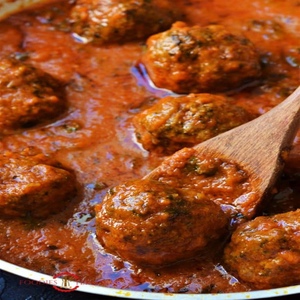
Dish: kofta